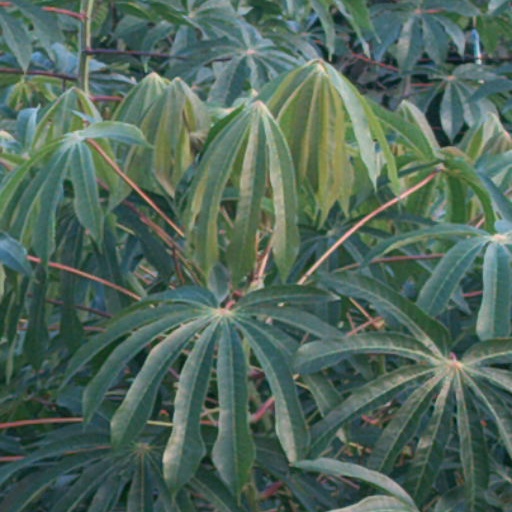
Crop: cassava